American University of Armenia

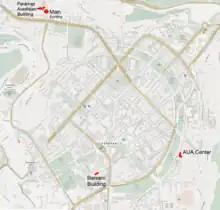
Locations of AUA buildings in central Yerevan

The university's two central buildings, the Main Building and the Paramaz Avedisian Building, are located at 40 Marshal Baghramyan Avenue in central Yerevan.